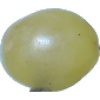
Label: Grape White 1